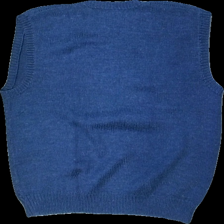
View: back
Type: Vest
Category: Unisex
Brand: Missing
Colors: Blue
Material: unknown
Cut: V-collar
Price range: <50
Recommended usage: Export
Description: homemade blue knitted vest